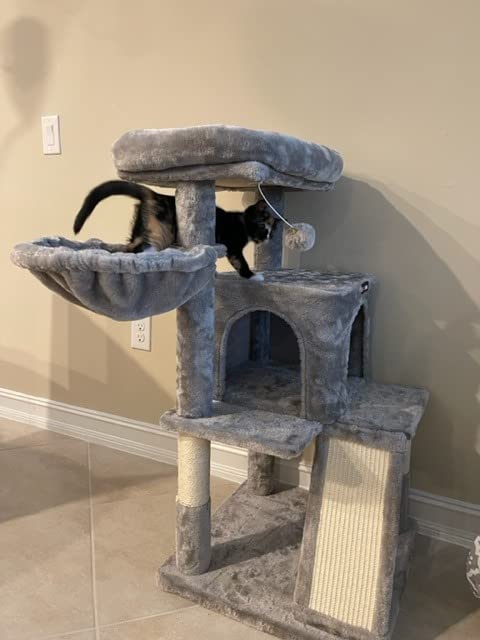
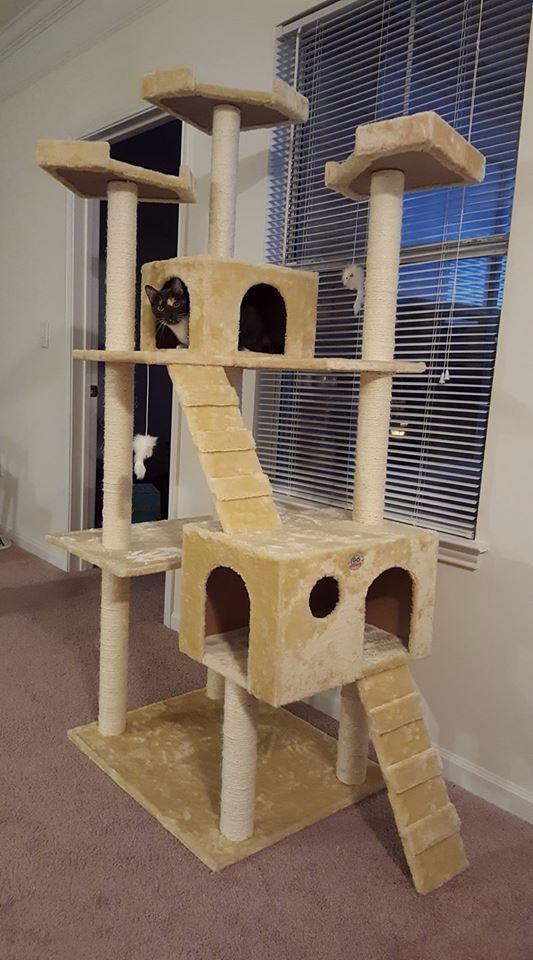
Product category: items_cat tree
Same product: no